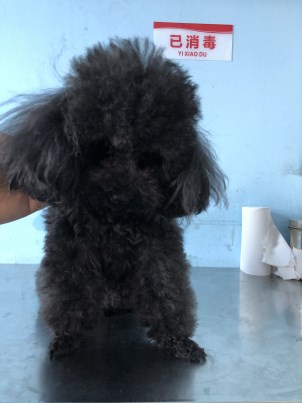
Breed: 7449-n000128-teddy